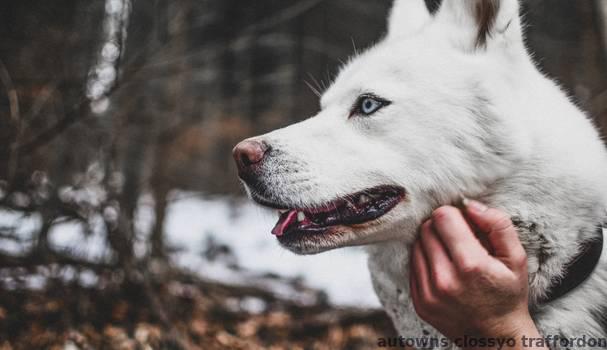
Label: Watermark